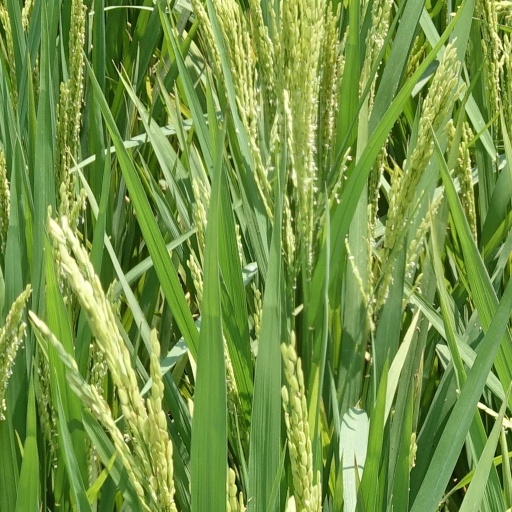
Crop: rice